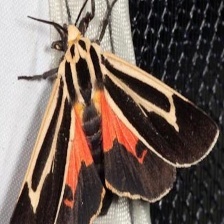
Species: BANDED TIGER MOTH